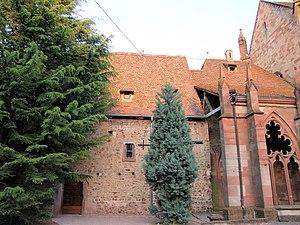
Wissembourg - Chapelle Saints-Pierre-et-Paul
La chapelle Saint-Pierre-et-Paul est une chapelle monument historique située à Wissembourg, dans le département français du Bas-Rhin.
Ce tableau présente la liste de tous les monuments historiques de Wissembourg, classés ou inscrits.